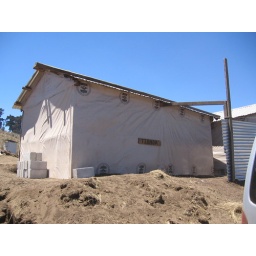
The tienda-store. The sign is in the middle of the wall on wood.